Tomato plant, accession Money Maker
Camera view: tilt-top (135 deg); turntable rotation: 90 degrees
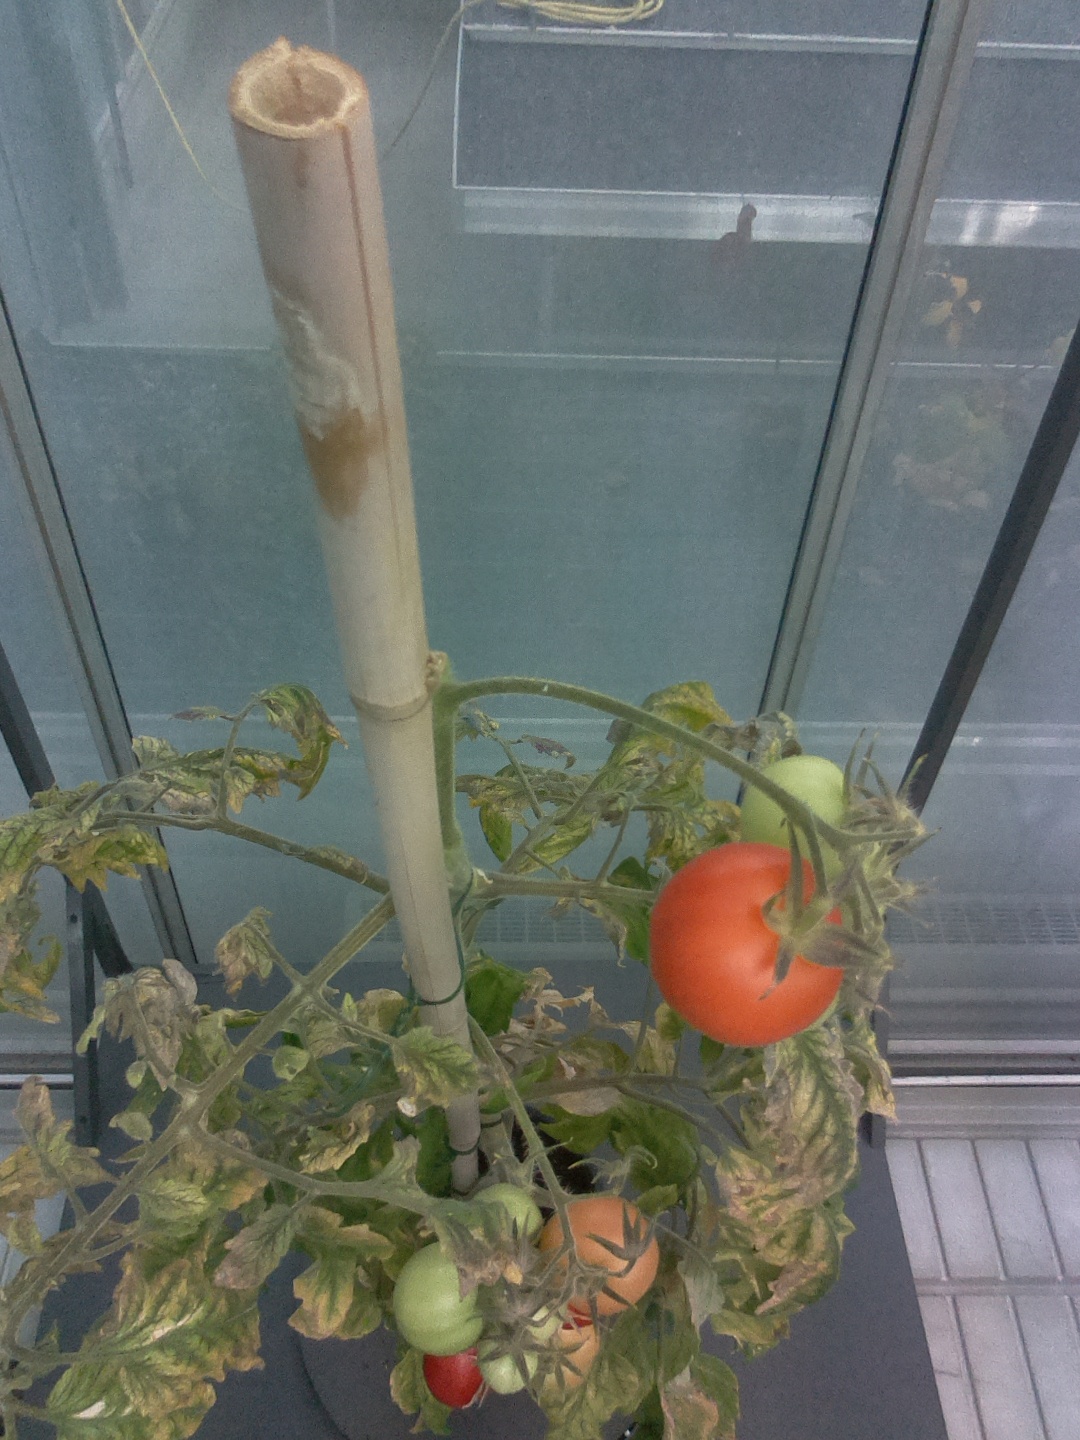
BBCH growth stage 84: 40%-50% of fruits show typical fully ripe color